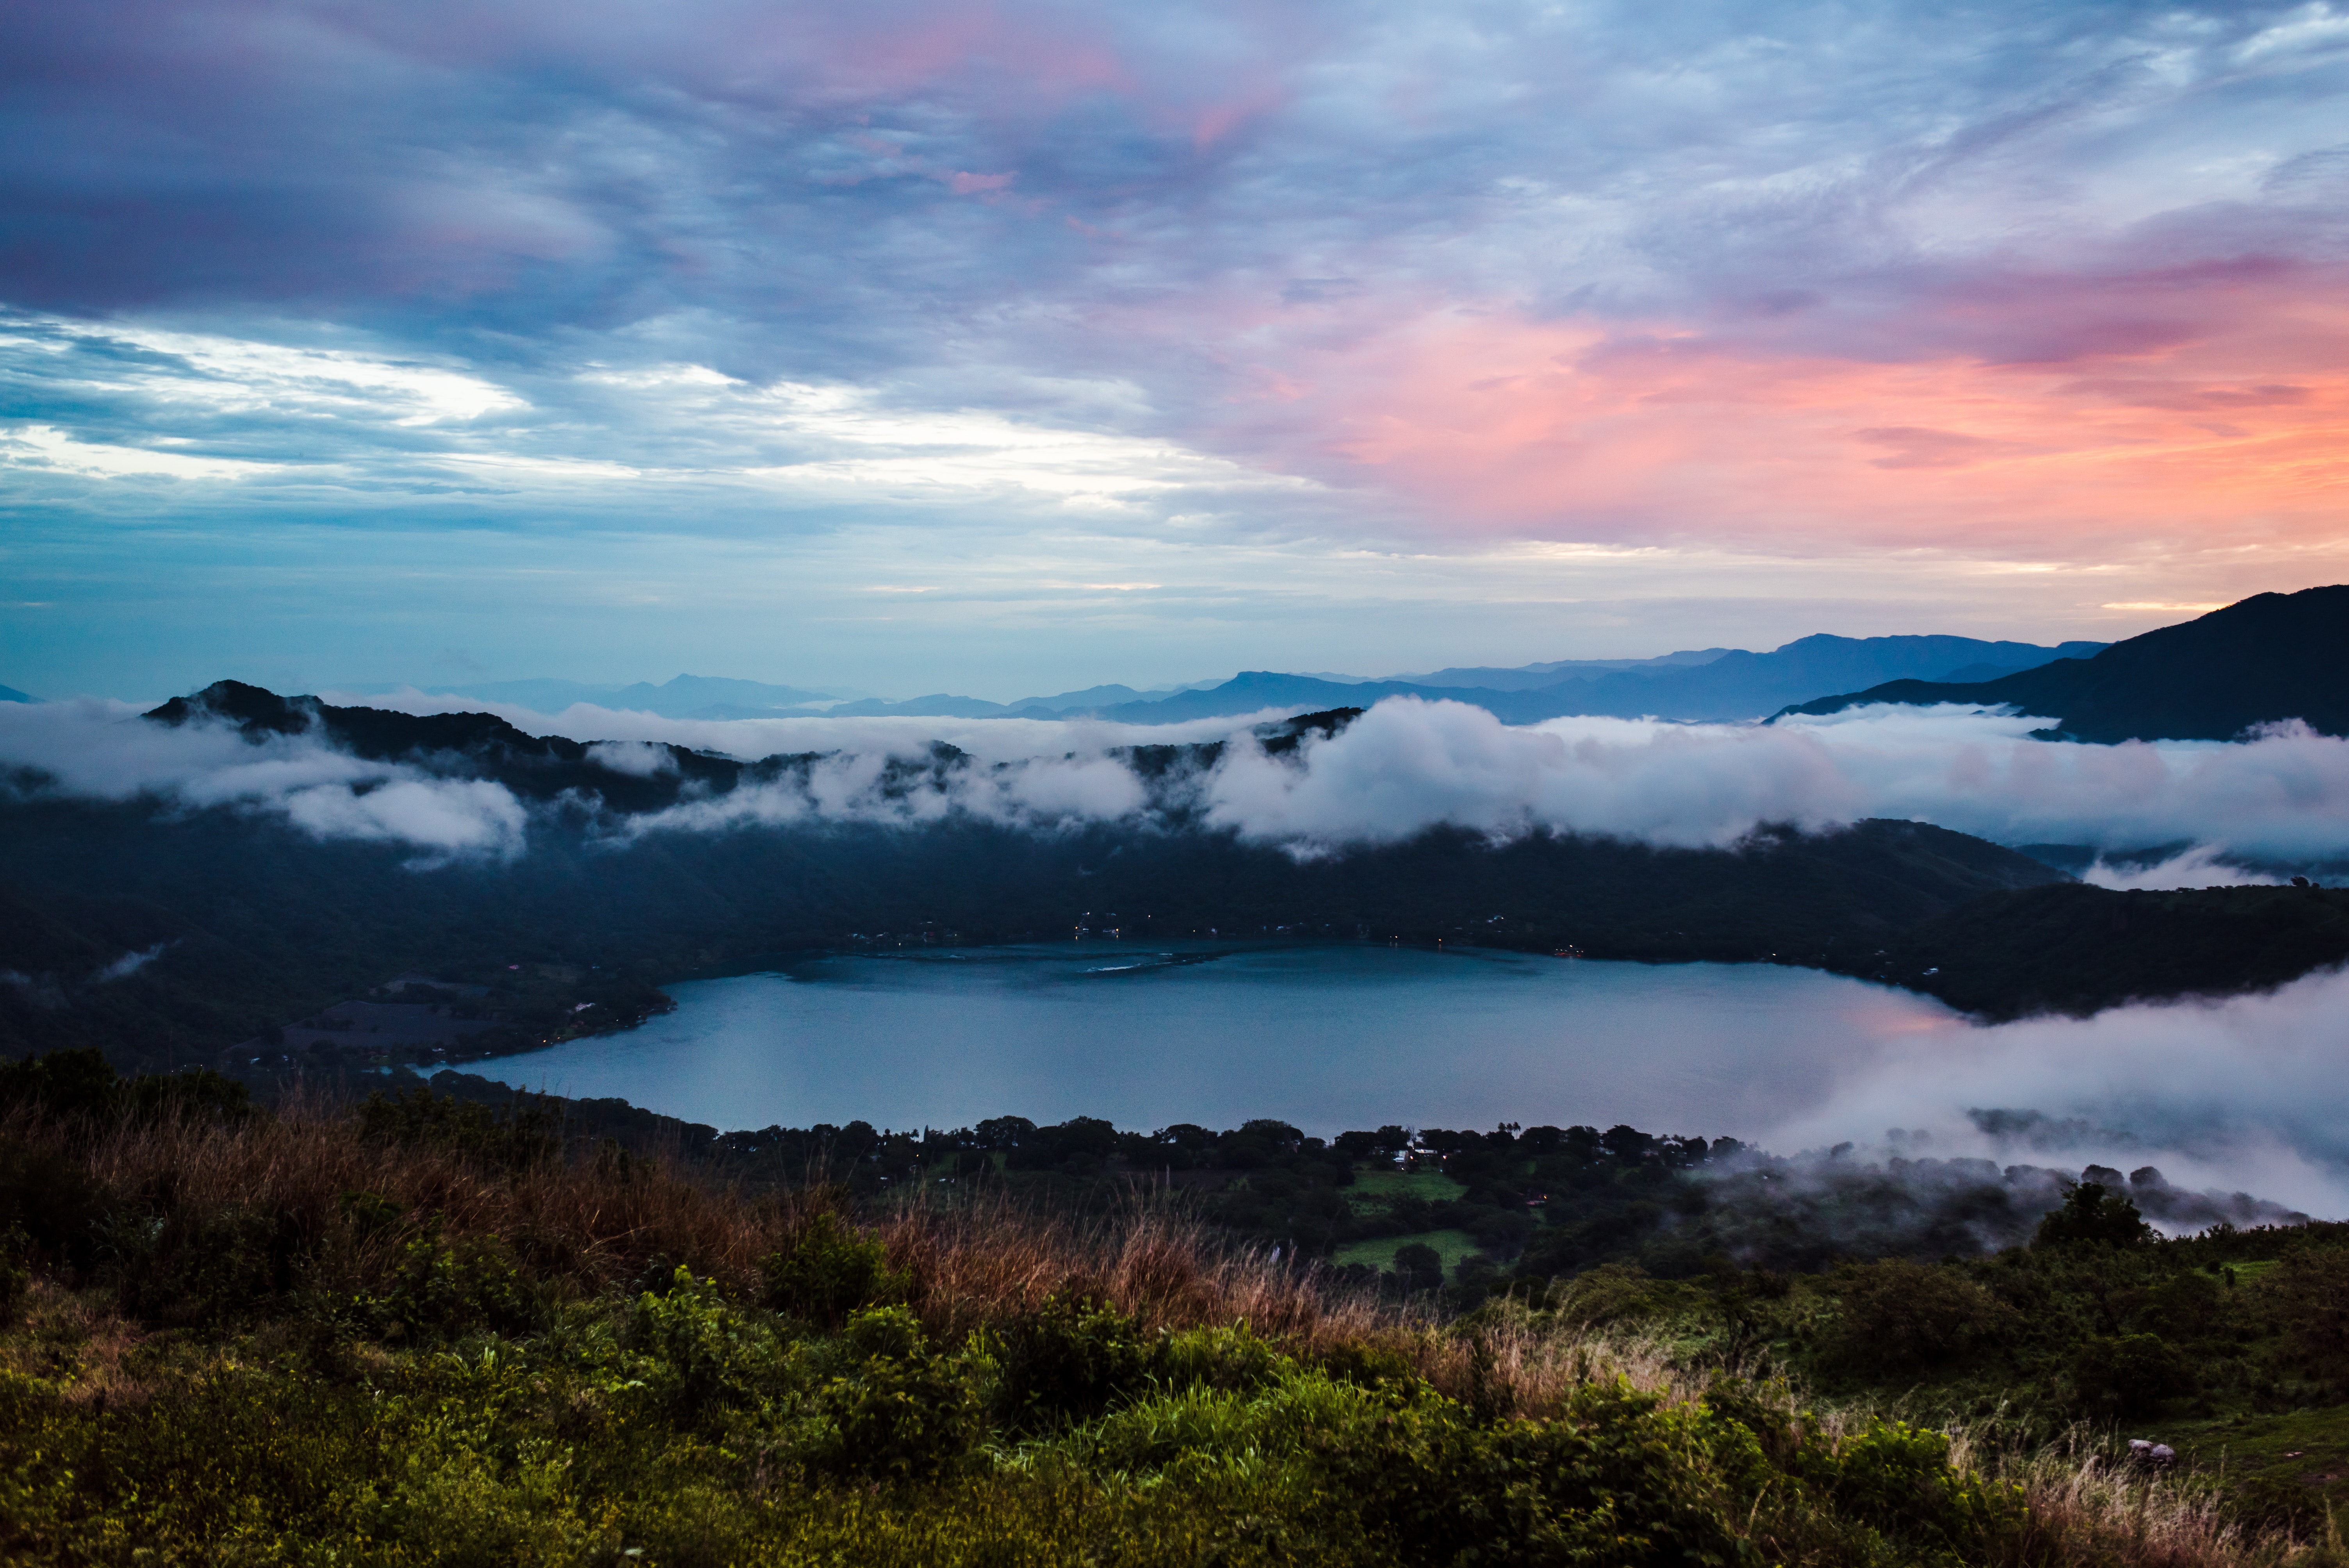
sky, nature, mountain, natural landscape, mountainous landforms, highland, cloud, lake, atmospheric phenomenon, wilderness, reflection, morning, mountain range, hill, crater lake, loch, atmosphere, fell, landscape, horizon, dawn, dusk, national park, cumulus, tarn, evening, calm, ridge, mount scenery, sound, sea, sunset, glacial lake, ocean, sunrise, reservoir, hill station, bank, alps, meteorological phenomenon, lake district, river, fjord, terrain